Bob Rosburg

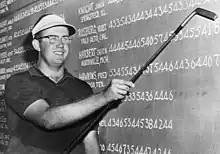
Rosburg at the 1956 U.S. Open

Robert Reginald "Rossie" Rosburg (October 21, 1926 – May 14, 2009) was an American professional golfer who later became a sports color analyst for ABC television.